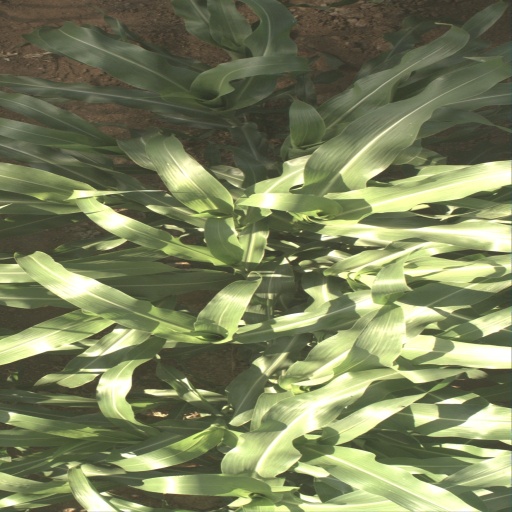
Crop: sorghum